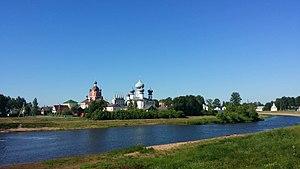
Le monastère de la Dormition de Tikhvine est un monastère orthodoxe pour homme situé dans la ville de Tikhvine sur les rives de la rivière Tikhvinka.